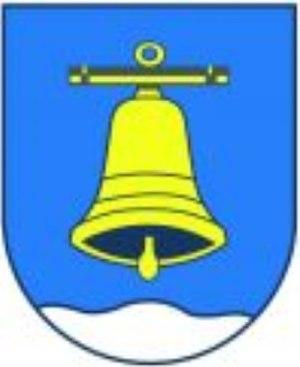
Balje est une commune allemande de l'arrondissement de Stade, land de Basse-Saxe.